Music of West Africa

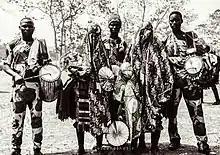
Yoruba musicians

The music of West Africa has a significant history, and its varied sounds reflect the wide range of influences from the area's regions and historical periods.